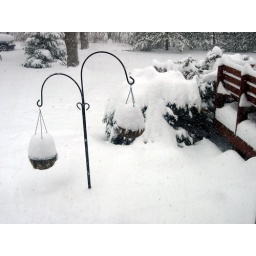
Another out my kitchen window view. This is 'the steps' you can see in another photo, just buried in snow.